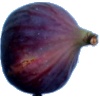
Label: Fig 1